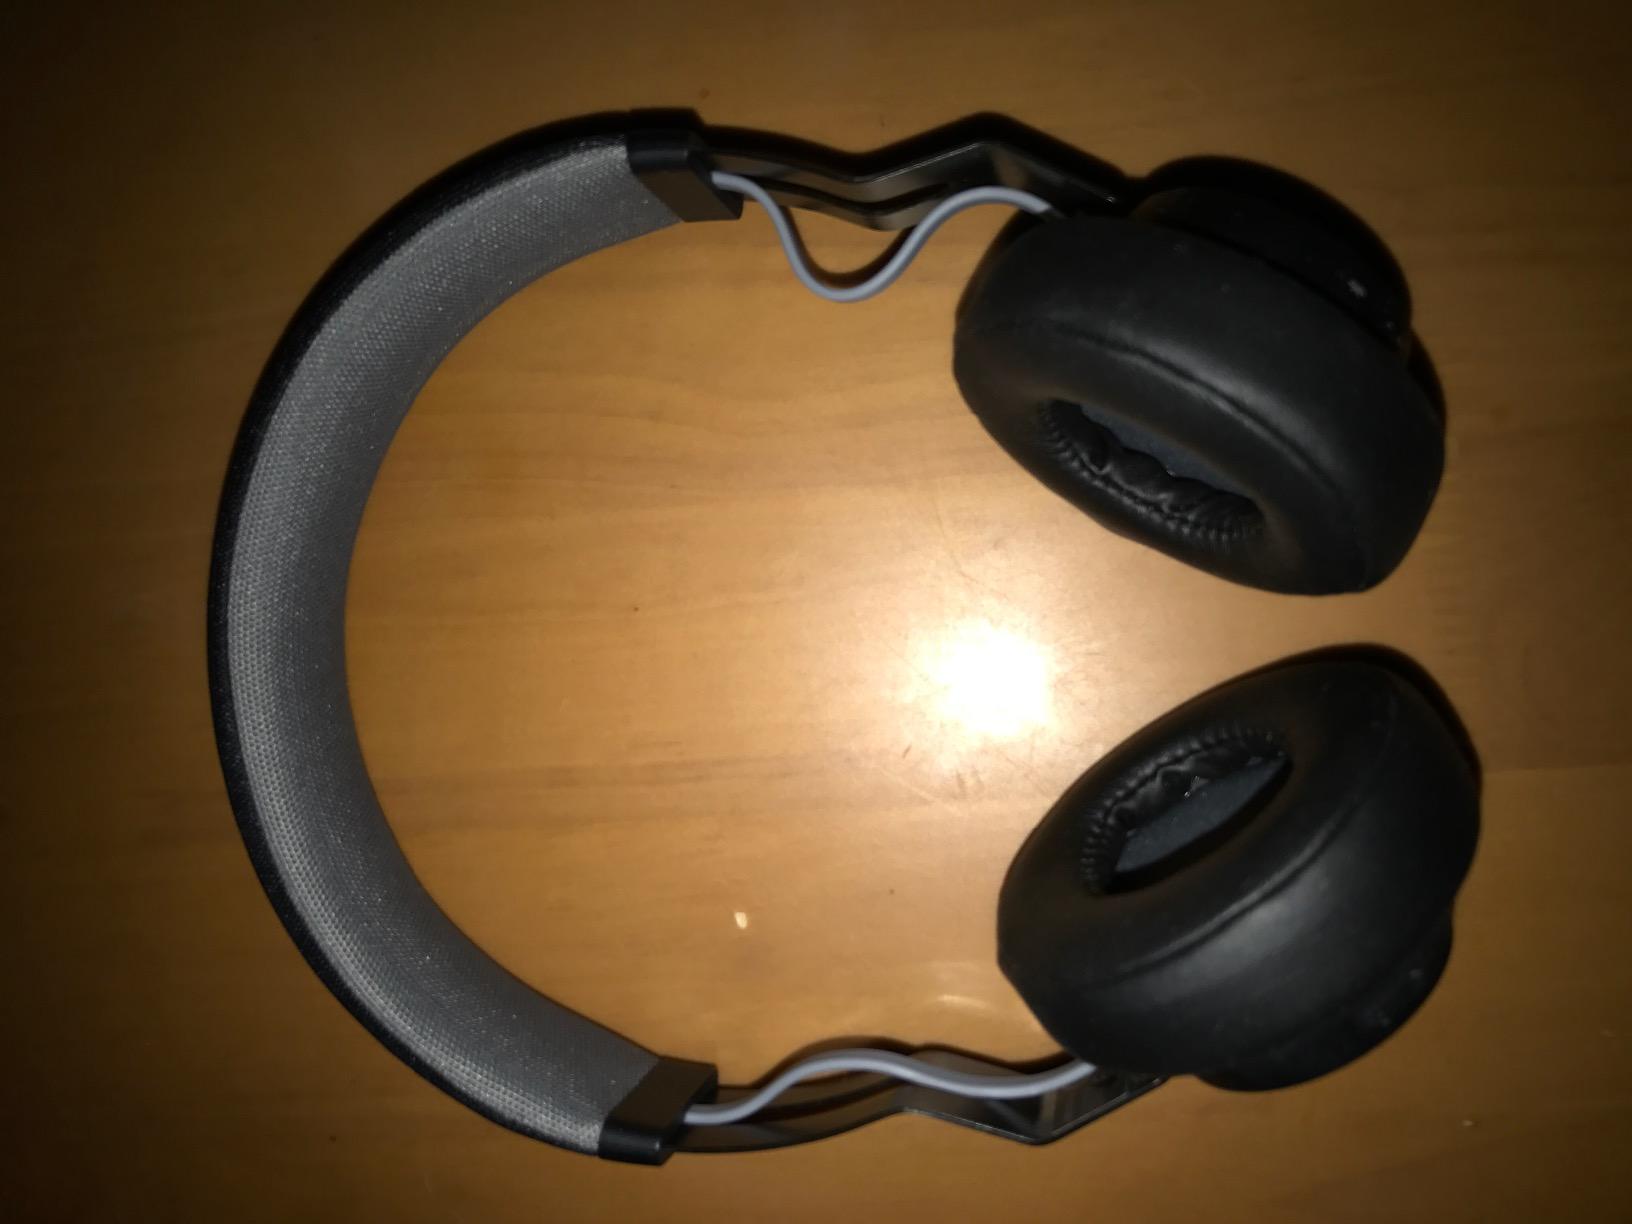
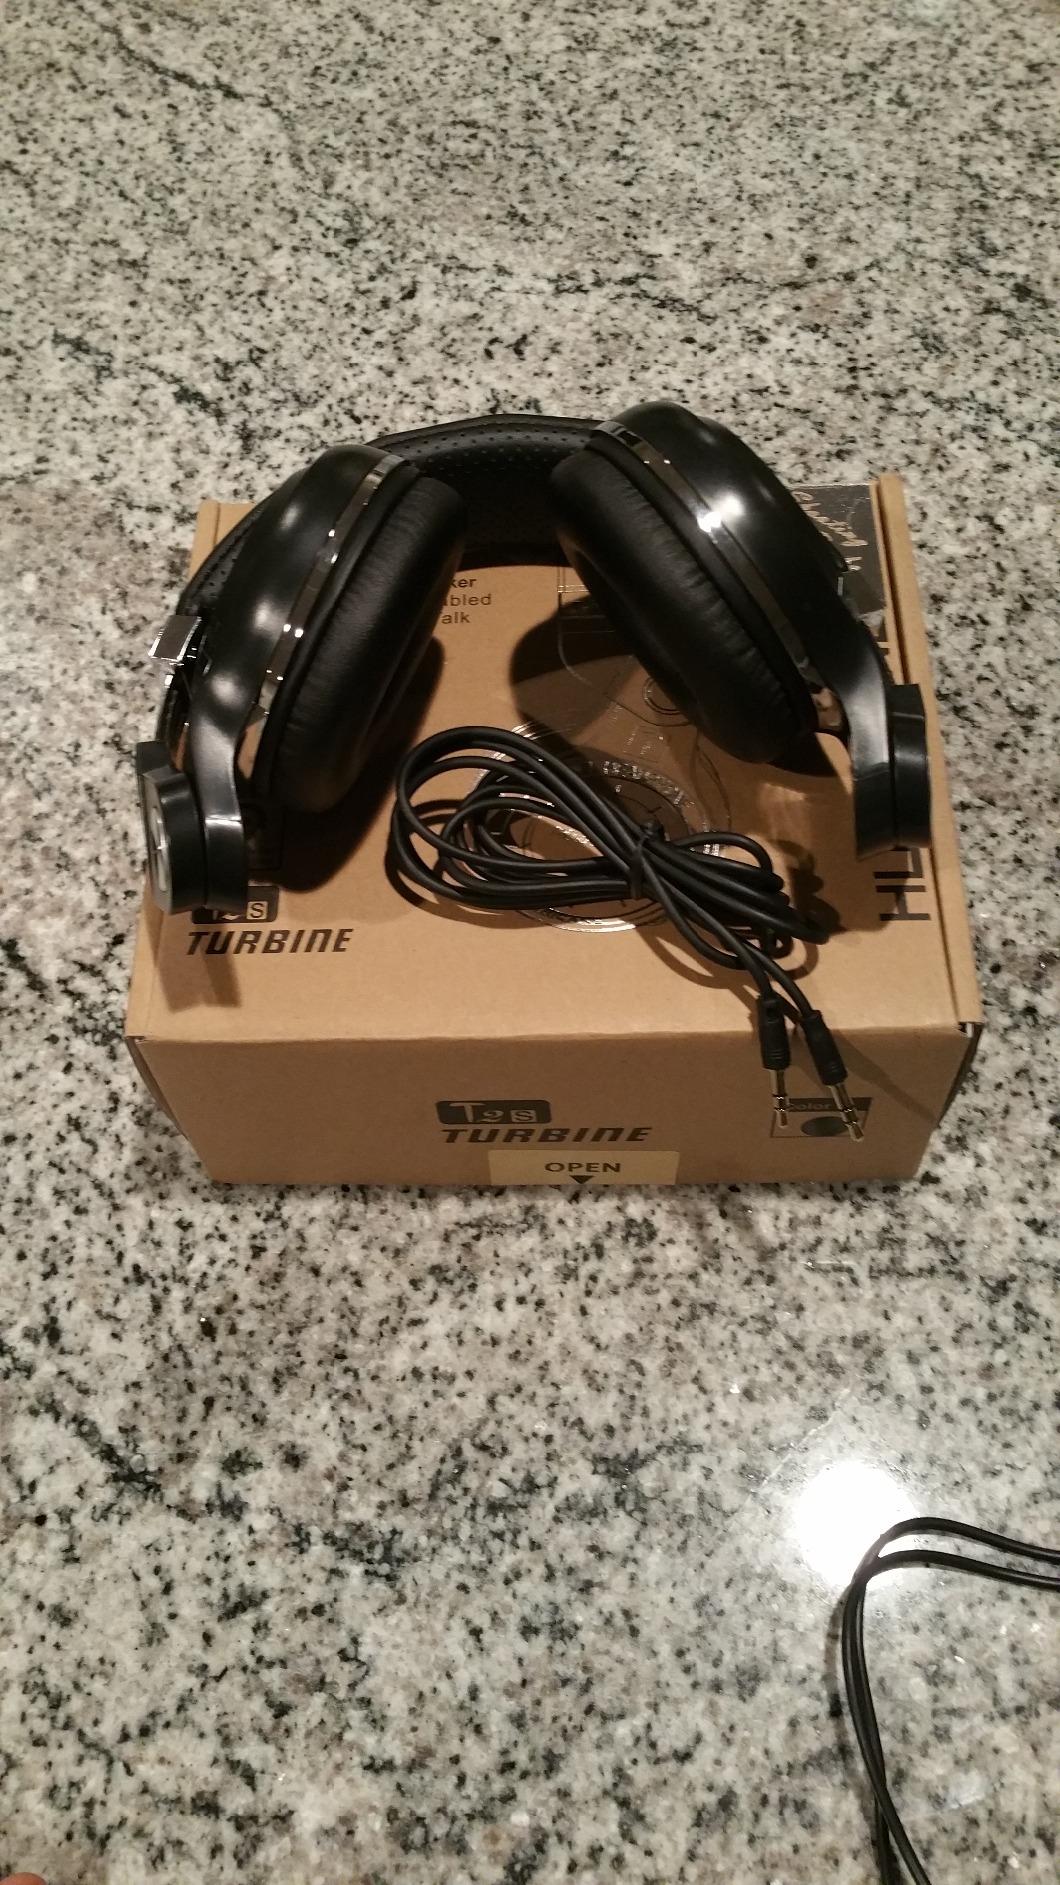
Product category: headphones
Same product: no